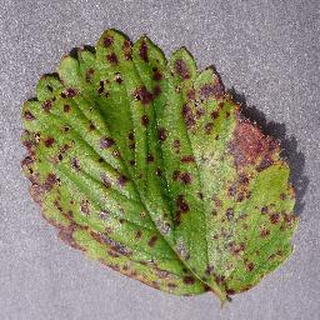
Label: strawberry_leaf_scorch